Belton, Leicestershire

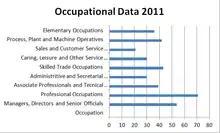
A graph produced on Excel on the occupation of the Economically active people of belton

The village's name means 'farm/settlement close to a beacon or funeral pyre'. Another suggestion is farm/settlement on an island or glade'.